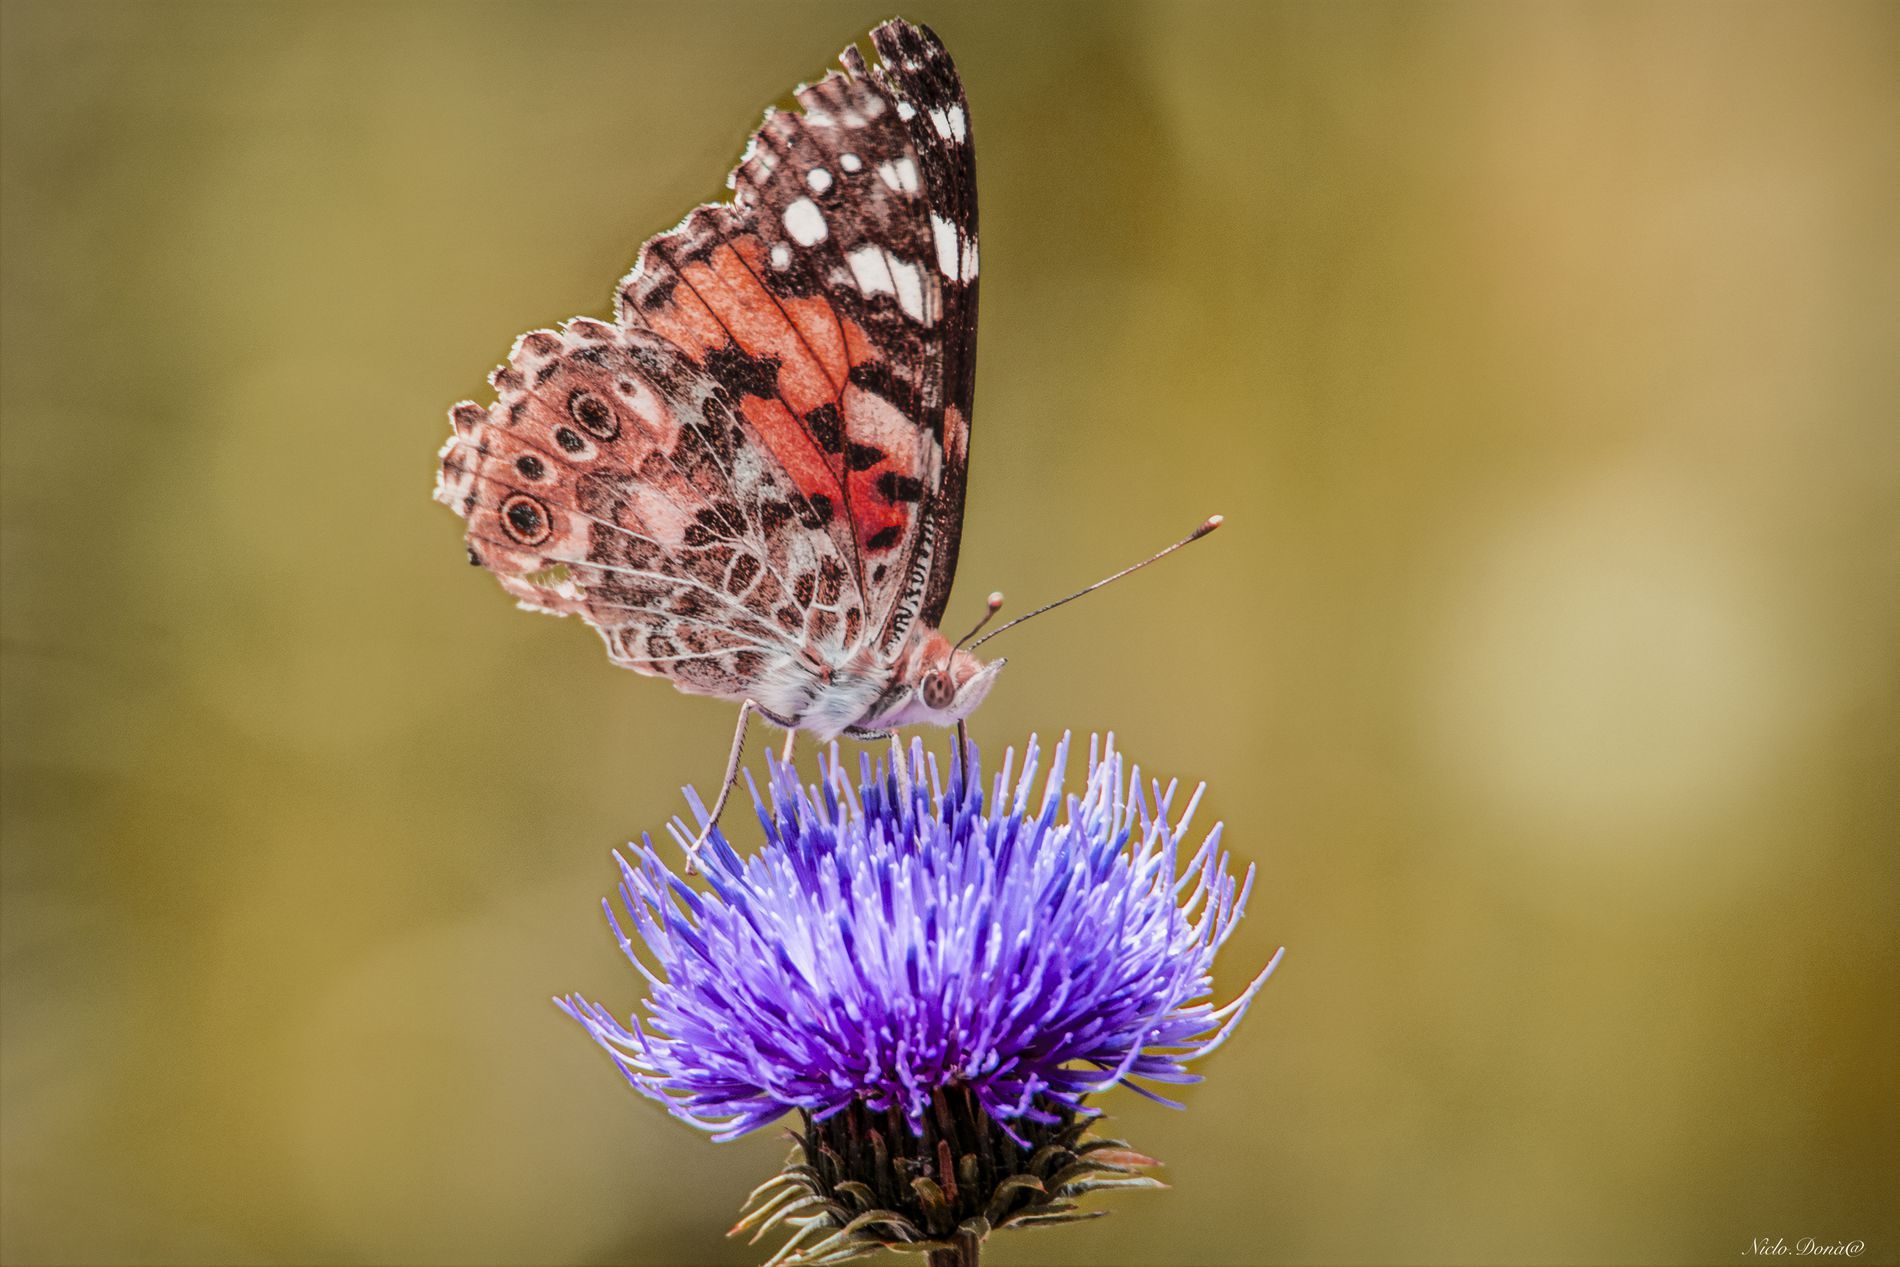
Butterfly Resting on a Purple Flower
A butterfly with colorful wings rests lightly on a purple flower. Behind them, the background fades into soft green and gold, making the butterfly and flower pop clearly.
Close-up from eye level shows a butterfly on a purple flower, bathed in soft light against a blurry green backdrop, giving a calm, dreamy mood.
Labels: Flower, Plant, Thistle, Animal, Insect, Invertebrate, Butterfly, Purple, Geranium, Blurred Background
Camera: Canon Canon EOS 6D
Lens: TAMRON SP 150-600mm F/5-6.3 Di VC USD A011, Tamron SP 150-600mm f/5-6.3 Di VC USD
Aperture: F6.3
Exposure: 1/640 sec
ISO: 400
Focal length: 600.0 mm